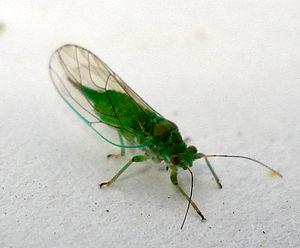
« Psylle » est un nom vernaculaire désignant diverses espèces d'insectes hémiptères de la super-famille des Psylloidea, classés dans plusieurs genres et familles différents. On peut aussi bien dire le ou la psylle car le terme est un substantif masculin ou féminin. Ces petits insectes suceurs et sauteurs, qui ressemblent à des minicigales, sont proches des pucerons et des cochenilles.
Le psylle de l'aulne est une petite espèce d'insectes hémiptères de la famille des Psyllidae.